1991 Los Angeles runway collision

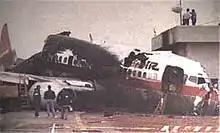
The wreckage of Flight 1493

The accident was witnessed from a plane carrying the Vancouver Canucks, who were arriving for a National Hockey League game against the Los Angeles Kings.